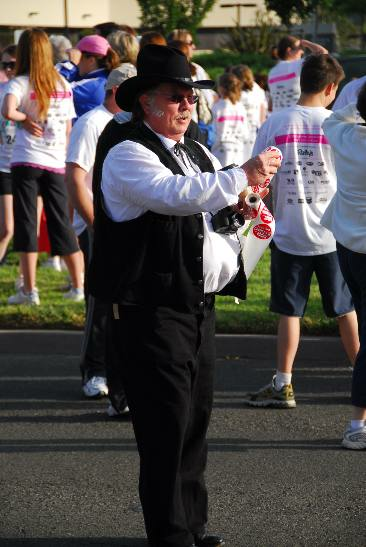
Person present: Yes